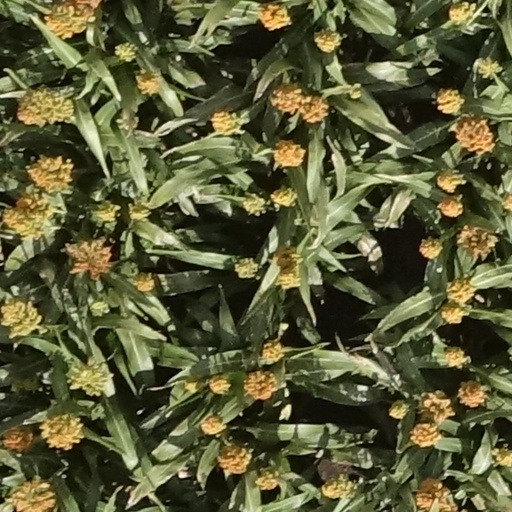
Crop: sorghum